Radical polymerization

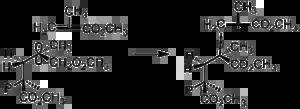
"Figure 26": Penultimate unit interactions cause monomer to add in a way that minimizes steric hindrance between substituent groups. (P represents polymer chain.)

Because the chain end is functionalized with the TEMPO molecule (Figure 24), premature termination by coupling is reduced. As with all living polymerizations, the polymer chain grows until all of the monomer is consumed.